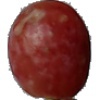
Label: Grape Pink 1